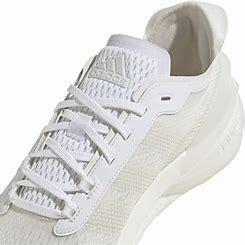
Brand: Adidas
Model: Avryn